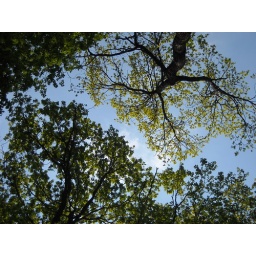
the trees in the sky